Busije

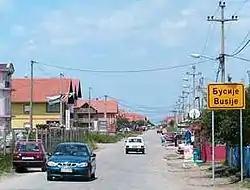
Central street in Busije

Originally. Busije covered an area of 42 hectares, divided into 1.300 lots for individual houses. By 2017 number of houses reached 2,000 and population has been estimated between 5,000 and 7,000, out of which 80-90 % make refugees from Croatia and Bosnia and Herzegovina.